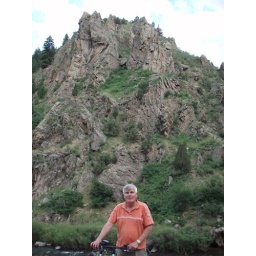
Dad with his new bike in Waterton Canyon at the 3 mile mark looking cross stream.